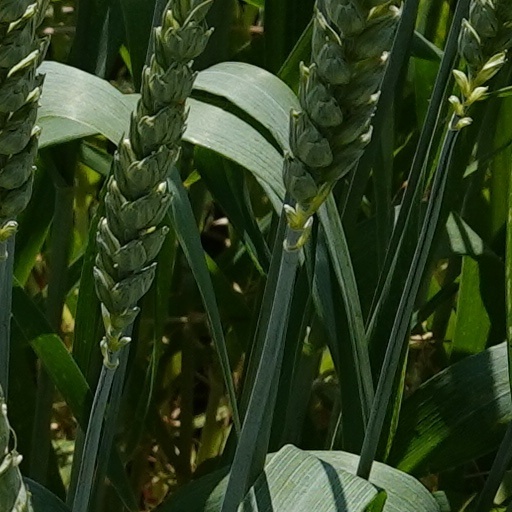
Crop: wheat